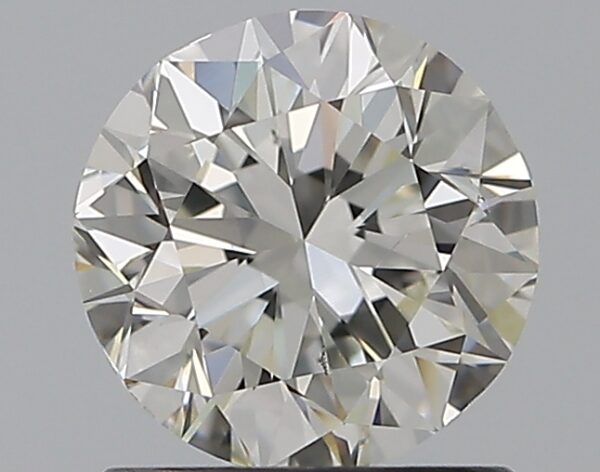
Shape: round
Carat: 1
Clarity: VS2
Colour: J
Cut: VG
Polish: EX
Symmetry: GD
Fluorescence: N
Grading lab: GIA
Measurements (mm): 6.19 x 6.27 x 4.03